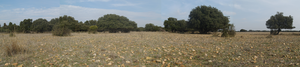
Arles est une commune du département des Bouches-du-Rhône, en région Provence-Alpes-Côte d'Azur. Il s'agit de la plus grande commune de France métropolitaine avec quelque 75 893 hectares. La ville est traversée par le Rhône et se trouve entre Nîmes et Marseille.
La Crau ou plaine de la Crau est un paléo-delta de la Durance, proche de la Camargue, dans le département des Bouches-du-Rhône. La plaine de la Crau forme un triangle d'une surface estimée à 550 km². La Crau était historiquement une pelouse pastorale aride, formant une végétation unique, nommée coussoul, aujourd'hui fragmentée et réduite, constituant la Crau sèche, dernier habitat de type steppique d'Europe occidentale. Il subsiste aujourd'hui 95 km² de steppe intacte. La partie nord de la Crau, qui fut irriguée à partir du XVIᵉ siècle par le canal de Craponne et mise en culture, forme la Crau humide, qui donne un foin réputé, premier fourrage à avoir obtenu une AOC, le foin de Crau. Dans la deuxième moitié du XXᵉ siècle, de nombreuses cultures intensives ont été implantées, réduisant encore la surface de coussoul.
L'Association des éleveurs français de taureaux de combat est une association qui regroupe les éleveurs français de taureau de race brave. Elle gère les intérêts d'une quarantaine d'élevages et elle détient le livre généalogique de la race. C'est un organisme de sélection reconnu par le ministère de l'agriculture. Elle est partenaire de l'Union des villes taurines françaises.